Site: brandenburg
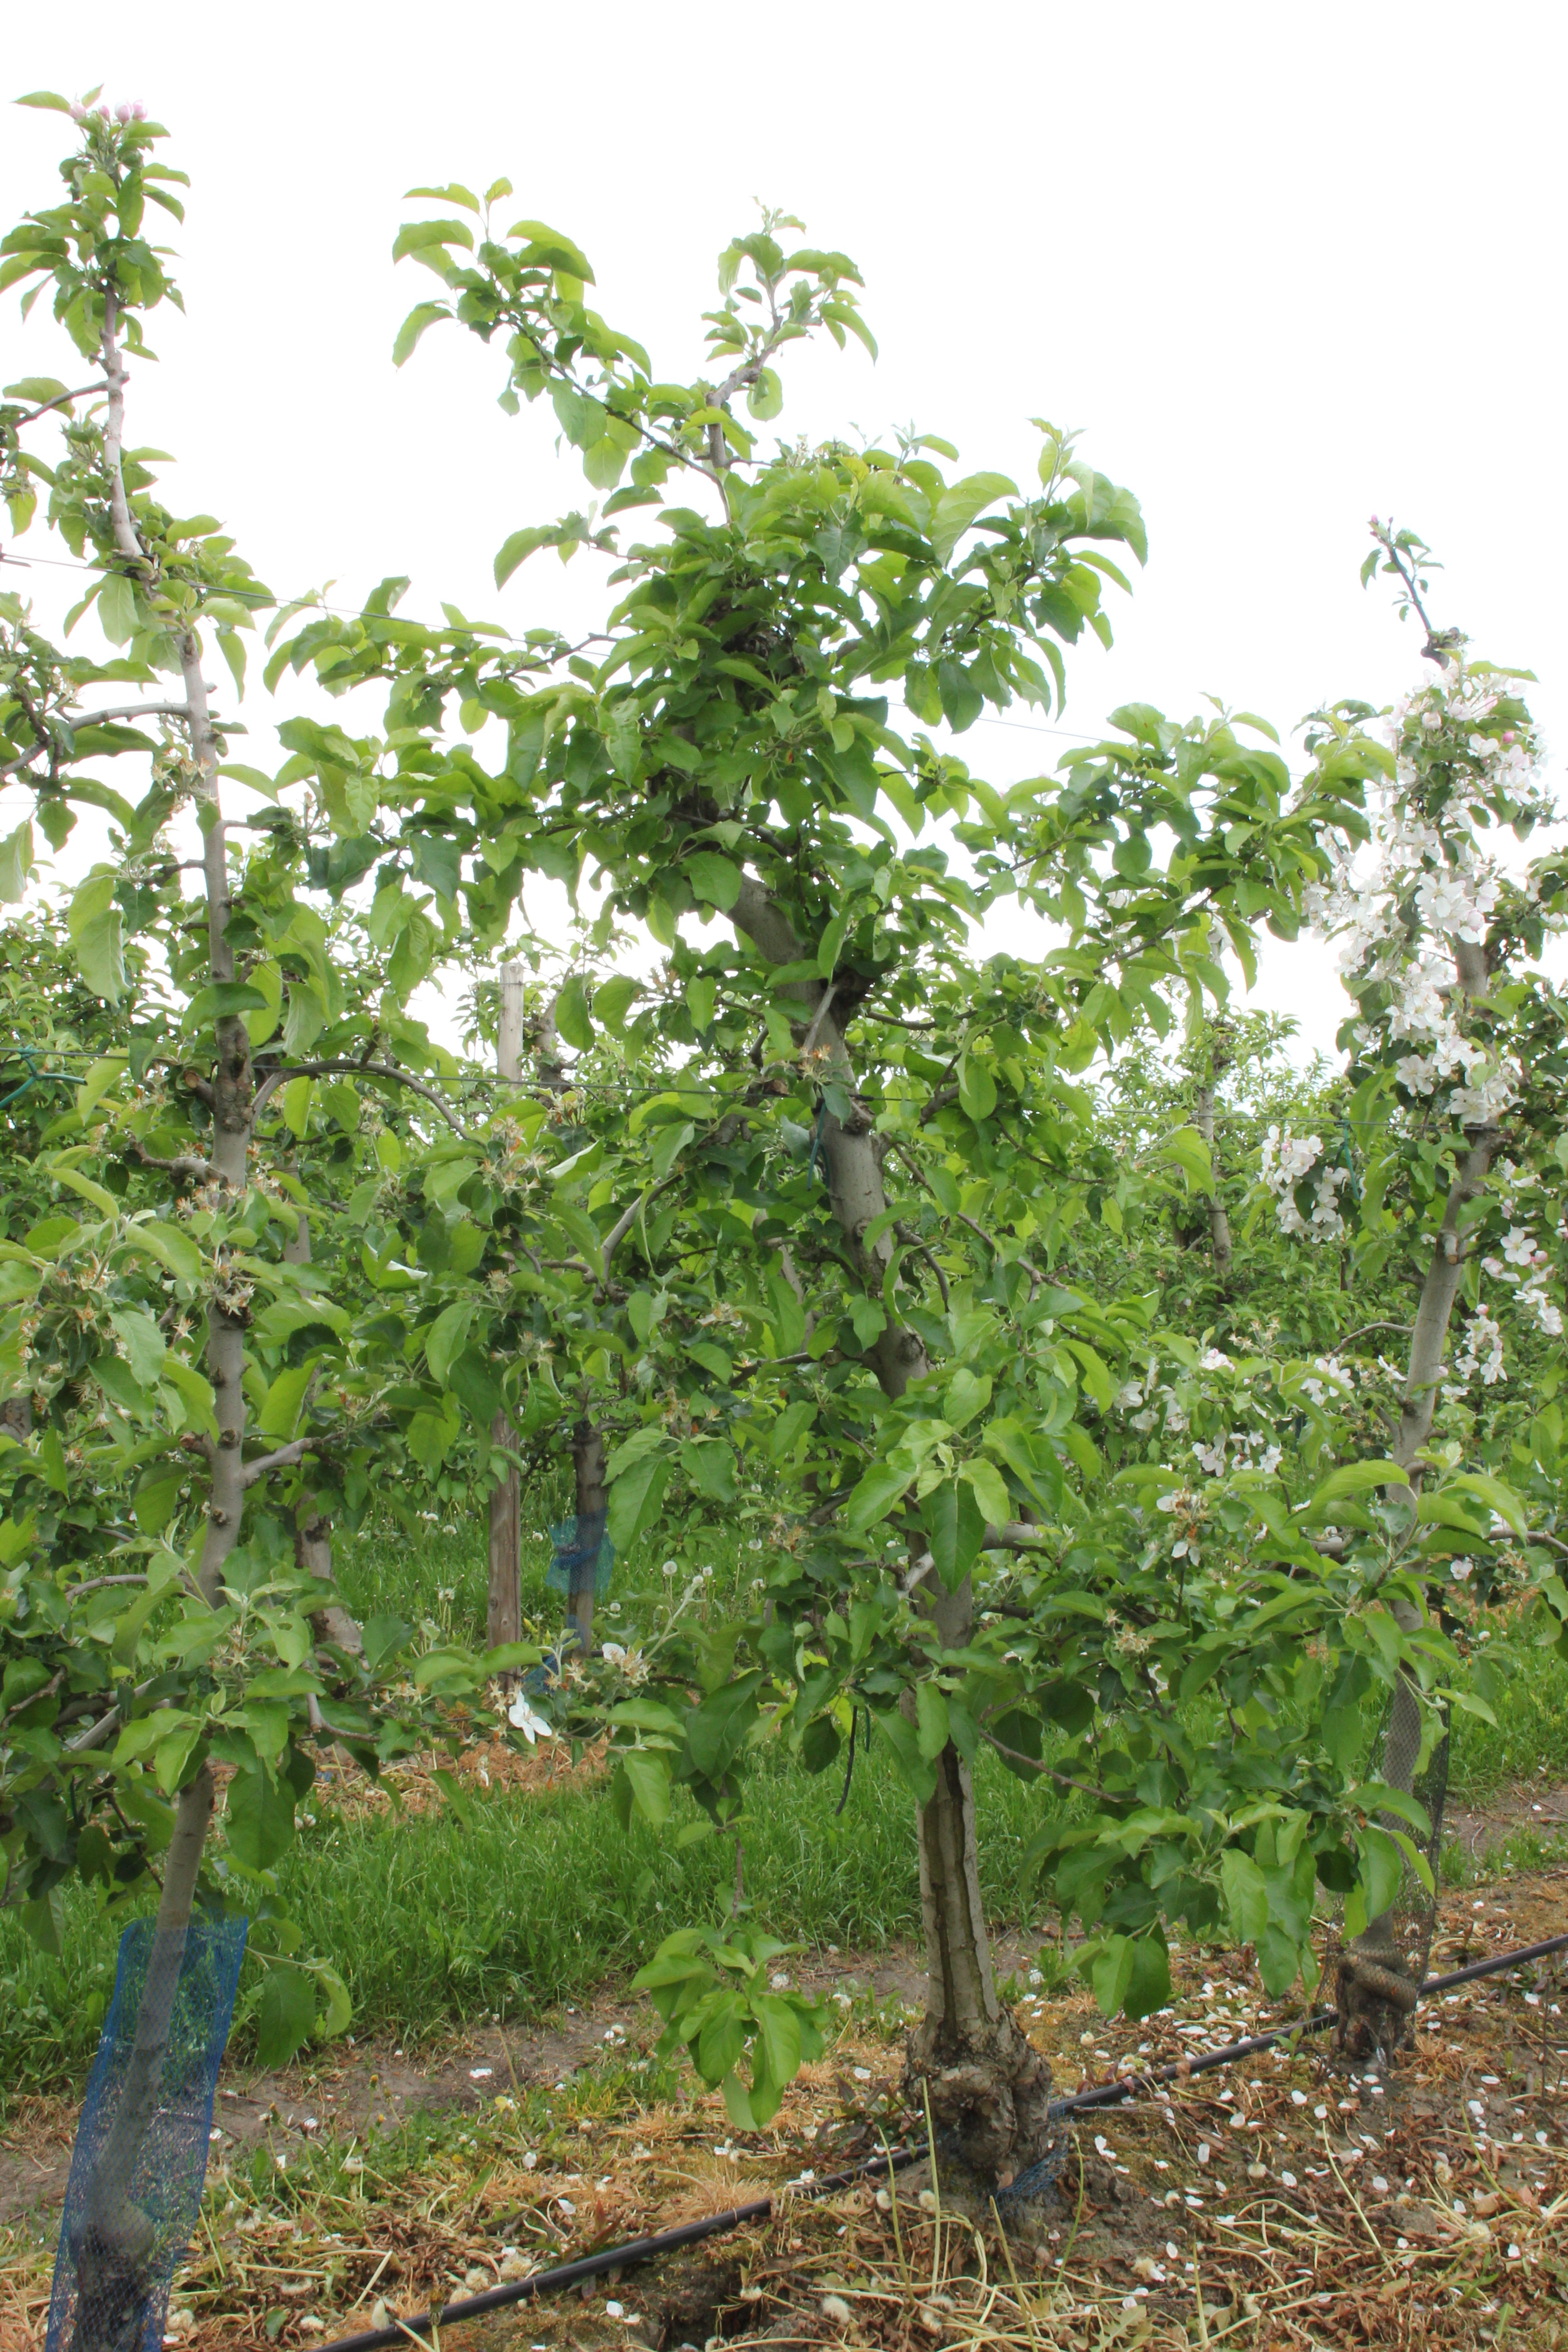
Growth stage (BBCH 67): Flowering